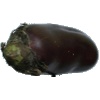
Label: Eggplant 1